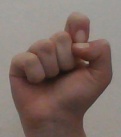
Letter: fa